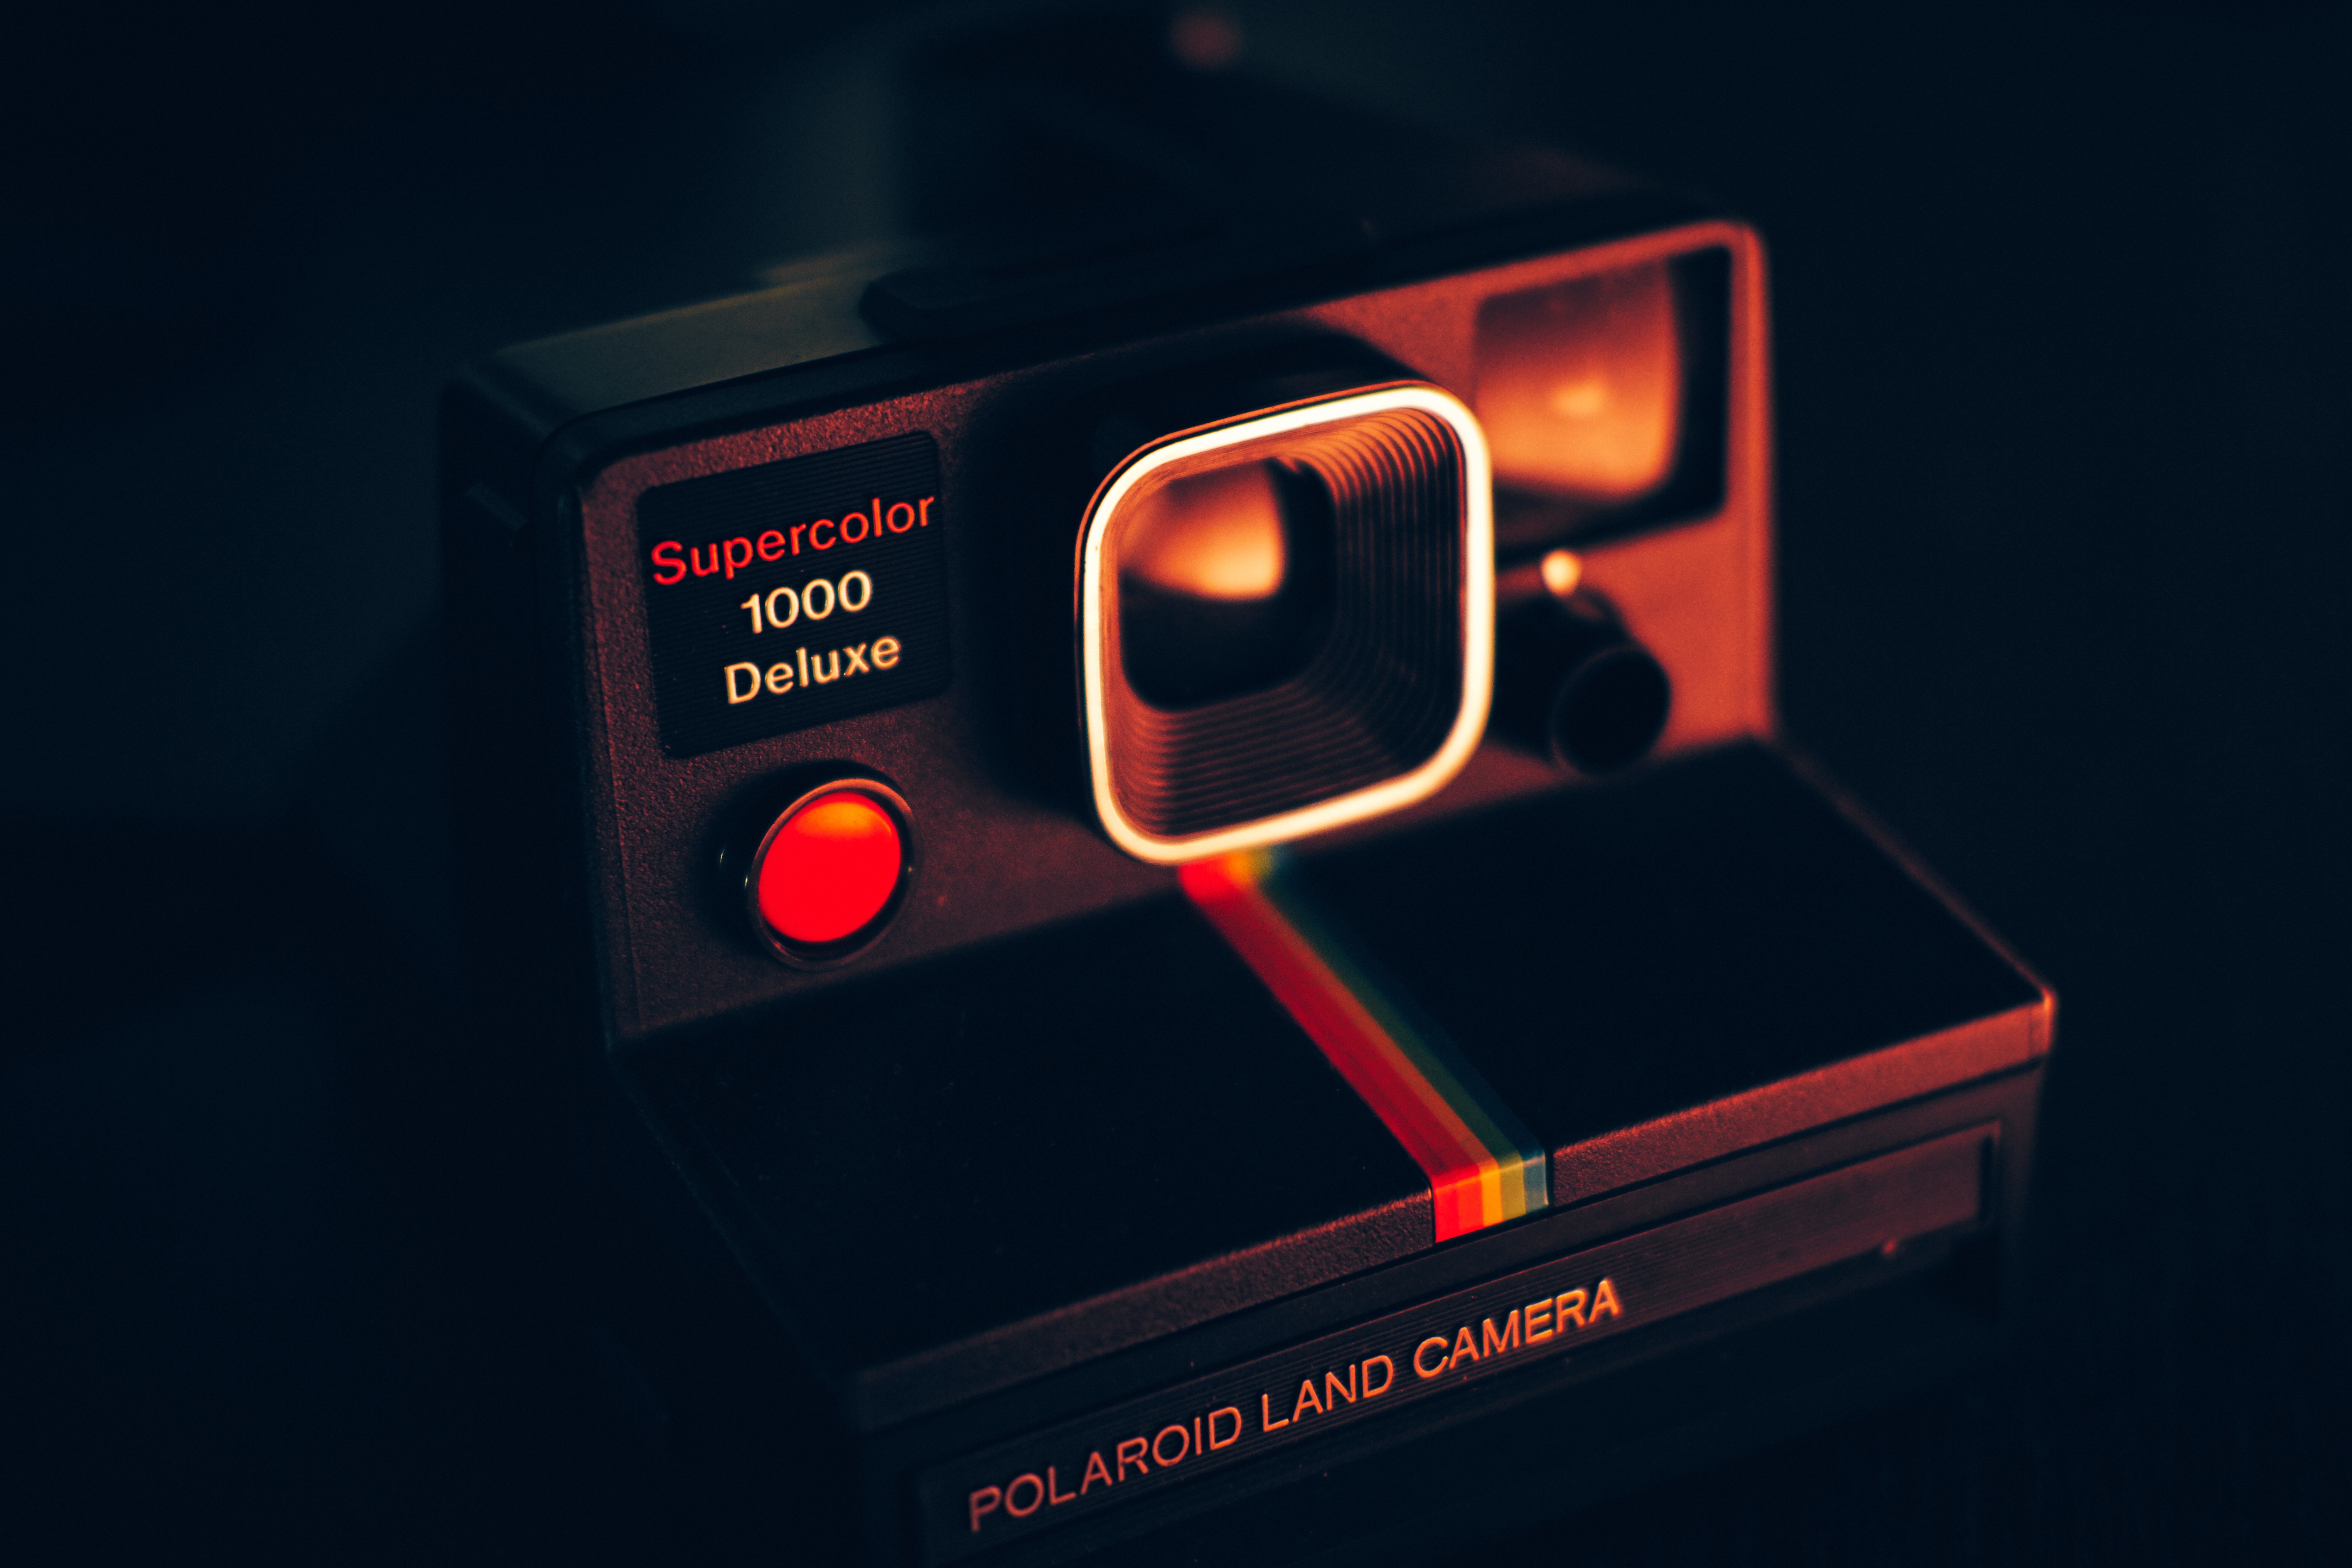
technology, brand